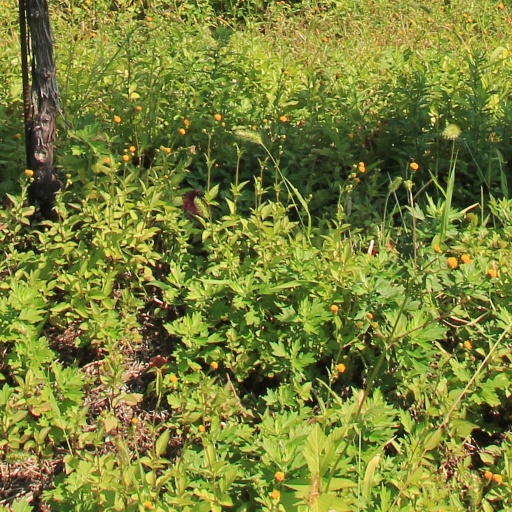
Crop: grape